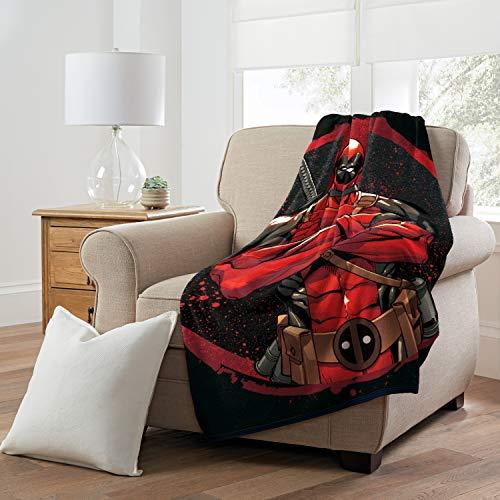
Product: Marvel Deadpool, "Tough Guy" Micro Raschel Throw Blanket, 46" x 60", Multi Color
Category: Home & Kitchen | Bedding | Kids' Bedding | Blankets & Throws
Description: Features Deadpool staring down his opponent as the center of attention on this comic-inspired throw.
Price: $23.70
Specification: ProductDimensions:60x46x0.1inches|ItemWeight:15ounces|ShippingWeight:1.25pounds(Viewshippingratesandpolicies)|Manufacturer:TheNorthwestCompany|ASIN:B07C9BS6CL|Itemmodelnumber:1MAR659000009AMZ